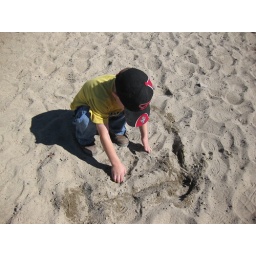
Discovering a beach in the mountains